Dave Chappelle: The Kennedy Center Mark Twain Prize for American Humor

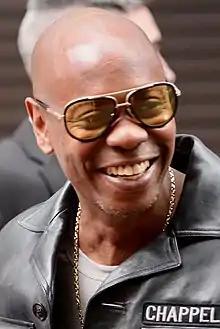
Dave Chappelle in 2018

"The New York Times" critic Noah Weiland praised the show and Chappelle describing him as "subversive and charming" adding the special "testified to how far-reaching Mr. Chappelle’s influence has been by drawing a range of celebrities". He also noted "The ceremony did little to explain the breaking point in Mr. Chappelle’s career and life...there was often at least a decade-long gap between jokes or scenes, highlighting his older, more challenging, more thrilling skit-based humor against his more recent and uneventful stand-up comedy."